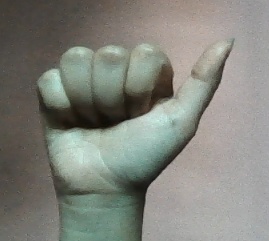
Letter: dhad